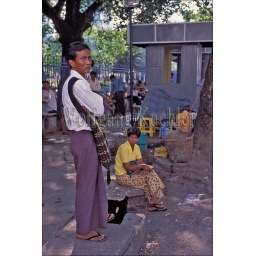
Myanmar(Burma), rangoon, street scene, burmese man in traditional clothing